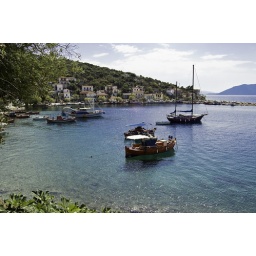
boats in water